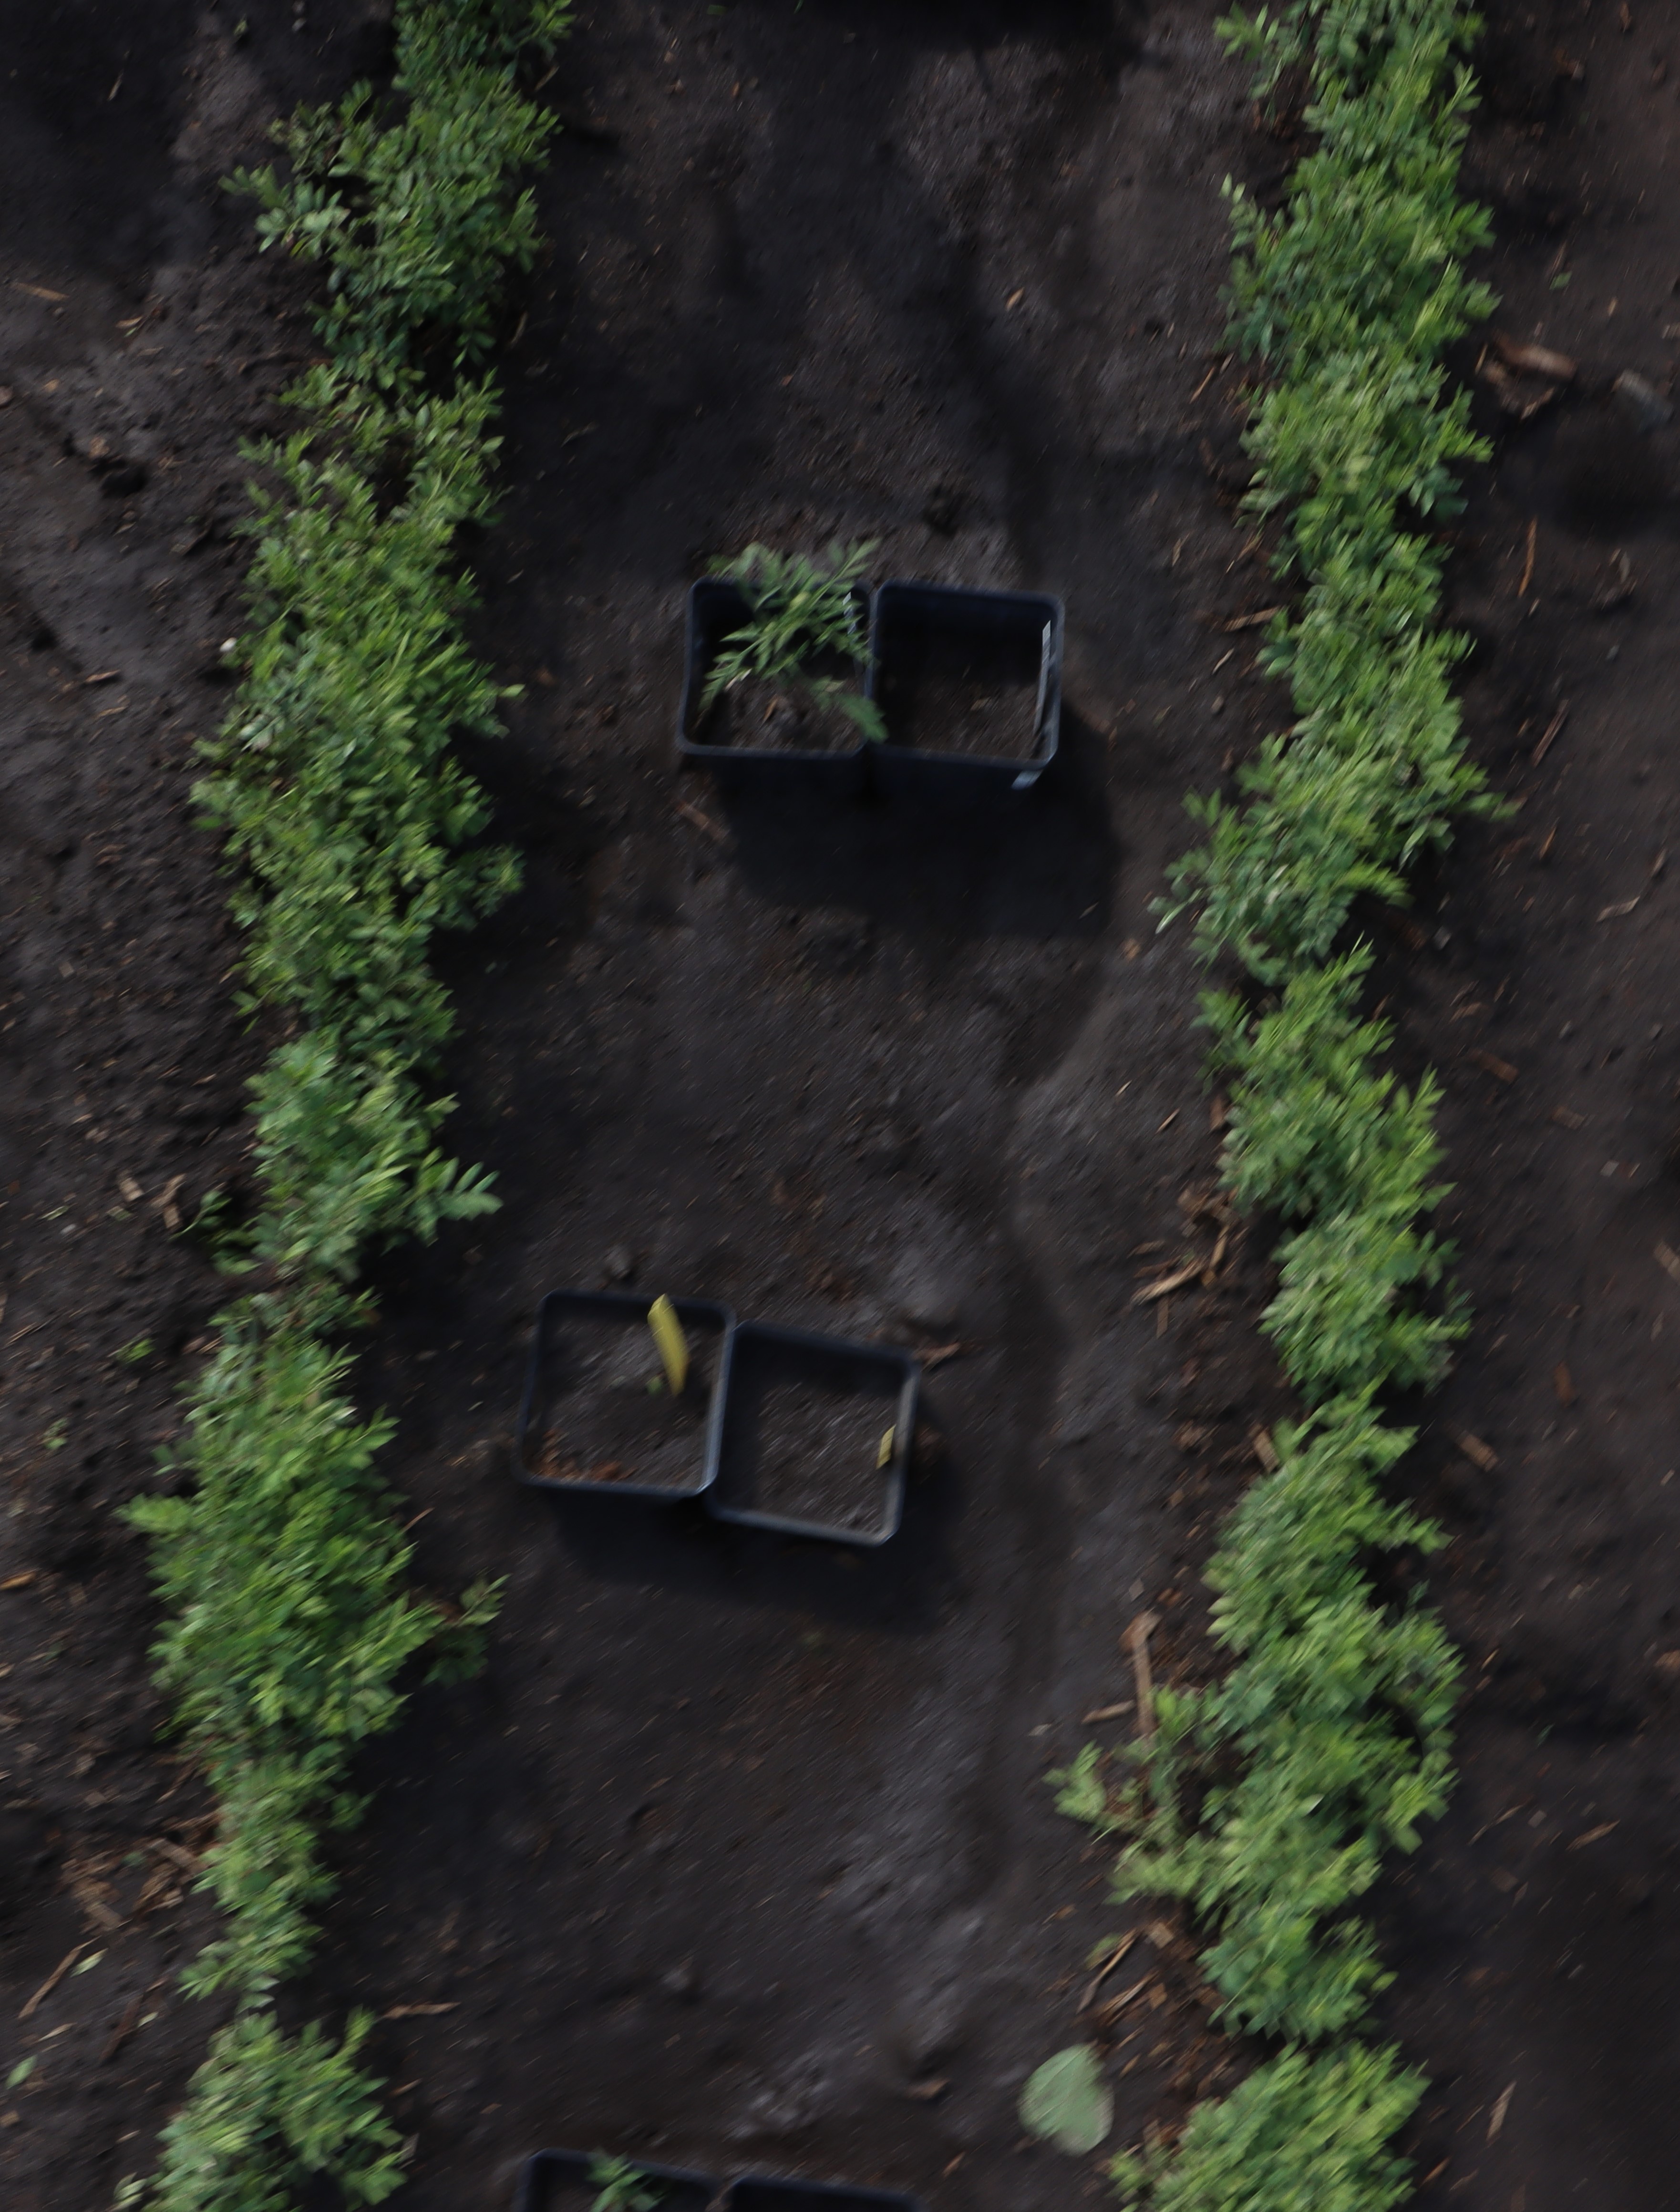
Crop: Lentil
Objects: Lentil, Lentil, Lentil, Lentil, Lentil, Lentil, Lentil, Lentil, Lentil, Lentil, Lentil, Lentil, Ragweed